Sleeping bag

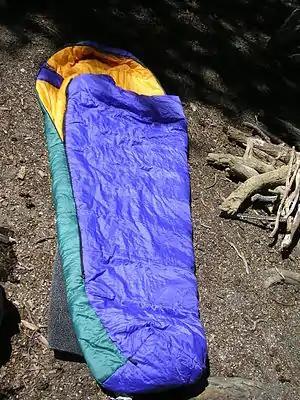
A mummy bag, so named because it has an insulated hood which keeps the head warm. A foam sleeping pad can be seen underneath the sleeping bag.

The second major type of sleeping bag, sometimes called a mummy bag because of its shape, is different in several important ways. It tapers from the head end to the foot end, reducing its volume and surface area, and improving its overall heat retention properties. Some bags are designed especially to accommodate women's body shapes. Most mummy bags do not unzip to the feet, because the zipper is a weak point in any sleeping bag's insulating qualities. Together with the tapered shape, this design feature helps protect the feet, which are more vulnerable to heat loss than other parts of the body. Another design feature is a drawstring, equipped with a cord lock, at the head end to help prevent the escape of warm air. A mummy bag often cannot be rolled neatly like a rectangular bag. Instead, it is simply stuffed into a stuff sack or compression sack.